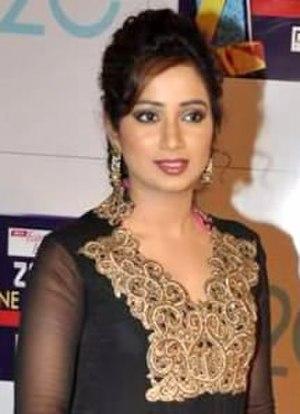
Shreya Ghoshal, est née le 12 mars 1984 à Berhampore, dans l'État indien du Bengale-Occidental, est une chanteuse indienne. Surtout connue en tant que chanteuse de playback dans les films en hindi, télougou, kannada, tamoul, bengali et malayalam, elle chante également dans d'autres langues indiennes telles que l'assamais, le gujarati, le marathi, le népalais, l'oriya et le pendjabi.